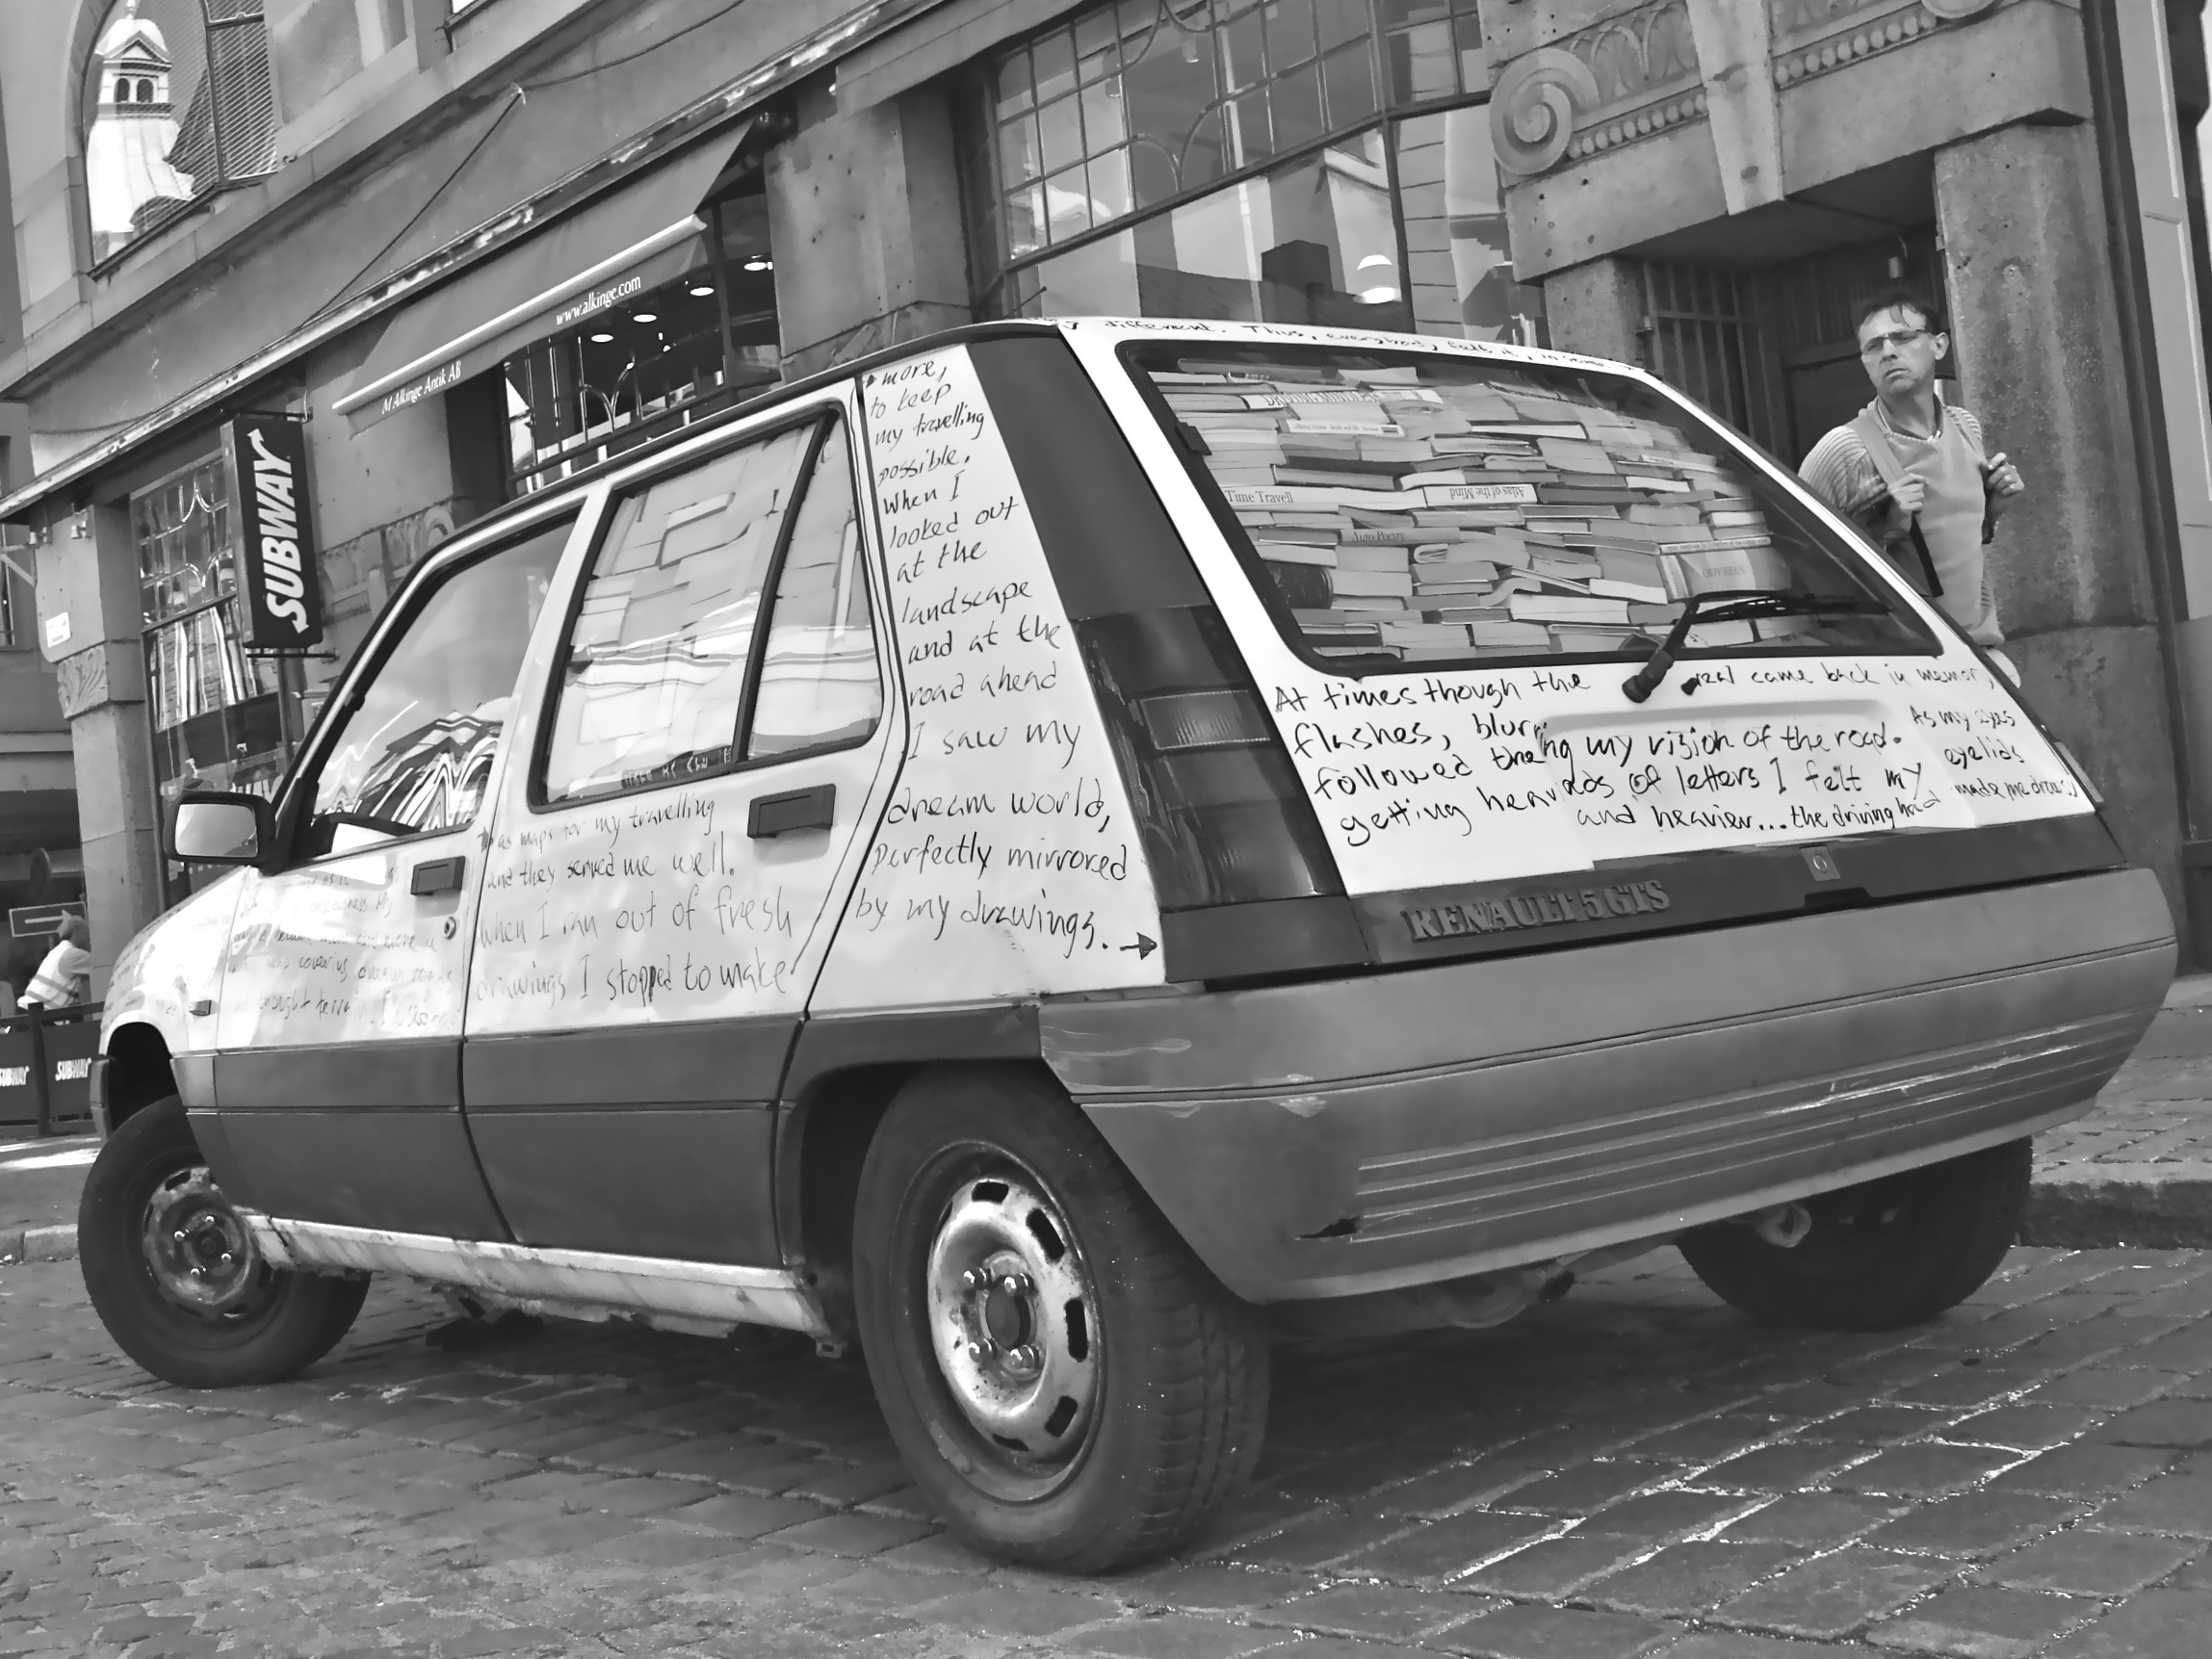
book, car, vehicle, hatchback, city car, land vehicle, bokbil, automobile make, subcompact car